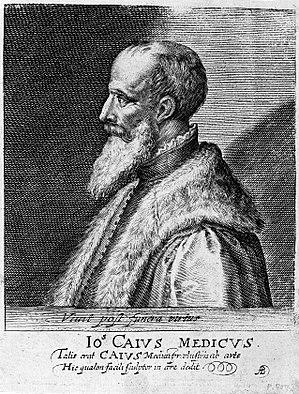
Magdalena van de Passe, dite en français Madeleine de Passe, née en 1600 à Cologne, en Saint-Empire, et morte en 1638 à Utrecht, est une graveuse hollandaise, membre de la famille de graveurs fondée par Crispin le Vieux.